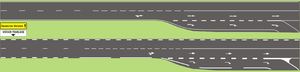
La signalisation routière horizontale regroupe, dans le cadre de la signalisation routière, tous les différents marquages au sol.